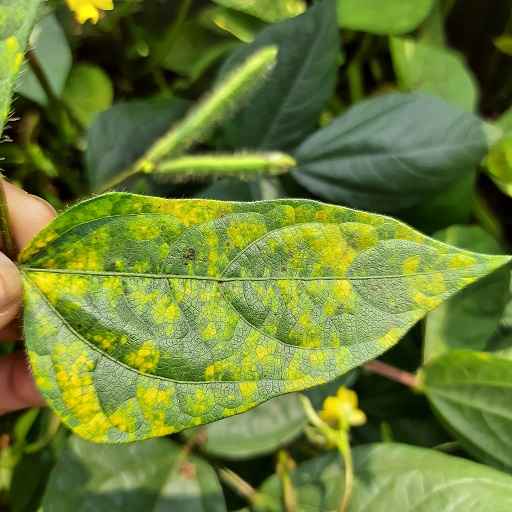
Label: Yellow Mosaic